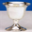
Label: cup